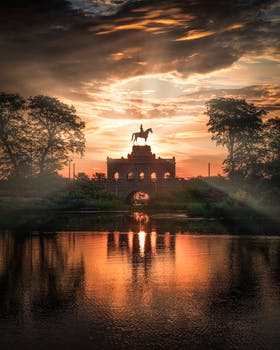
Label: No Watermark